Balls 8

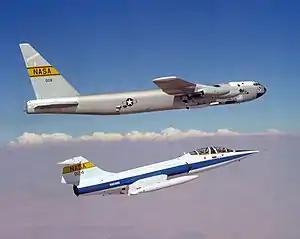
A NASA TF-104G (below) flies chase on the NB-52B "Balls 8" (above) on 14 September 1979.

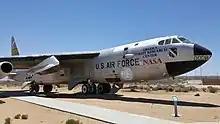
Nose section

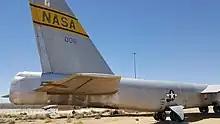
Tail section

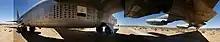
Panoramic showing the various test flights it participated in.

Balls 8 is a NASA Boeing NB-52B mothership which was retired in 2004 after almost 50 years of flying service with NASA. The aircraft is famous for dropping the X-15 aerospace research vehicle on 106 of the 199 X-15 program flights.